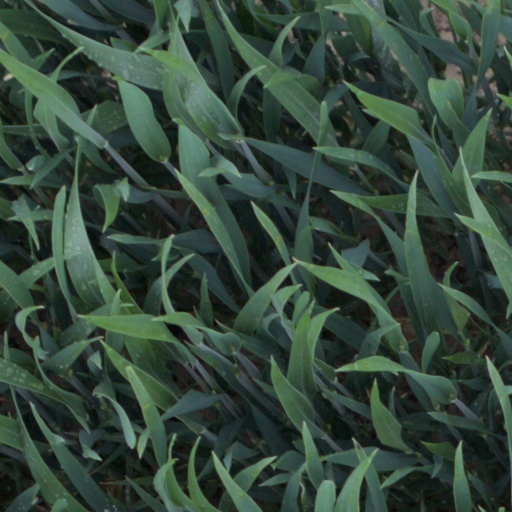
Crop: wheat